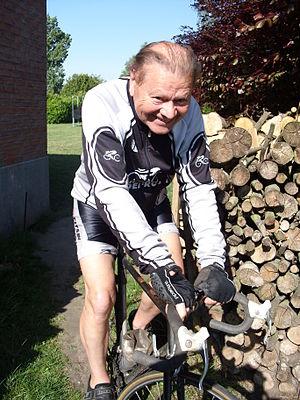
Arthur Decabooter est un coureur cycliste belge. Il fut professionnel de 1959 à 1967, son surnom était « Le taureau ». Il est le beau-frère de Walter Godefroot également coureur cycliste.